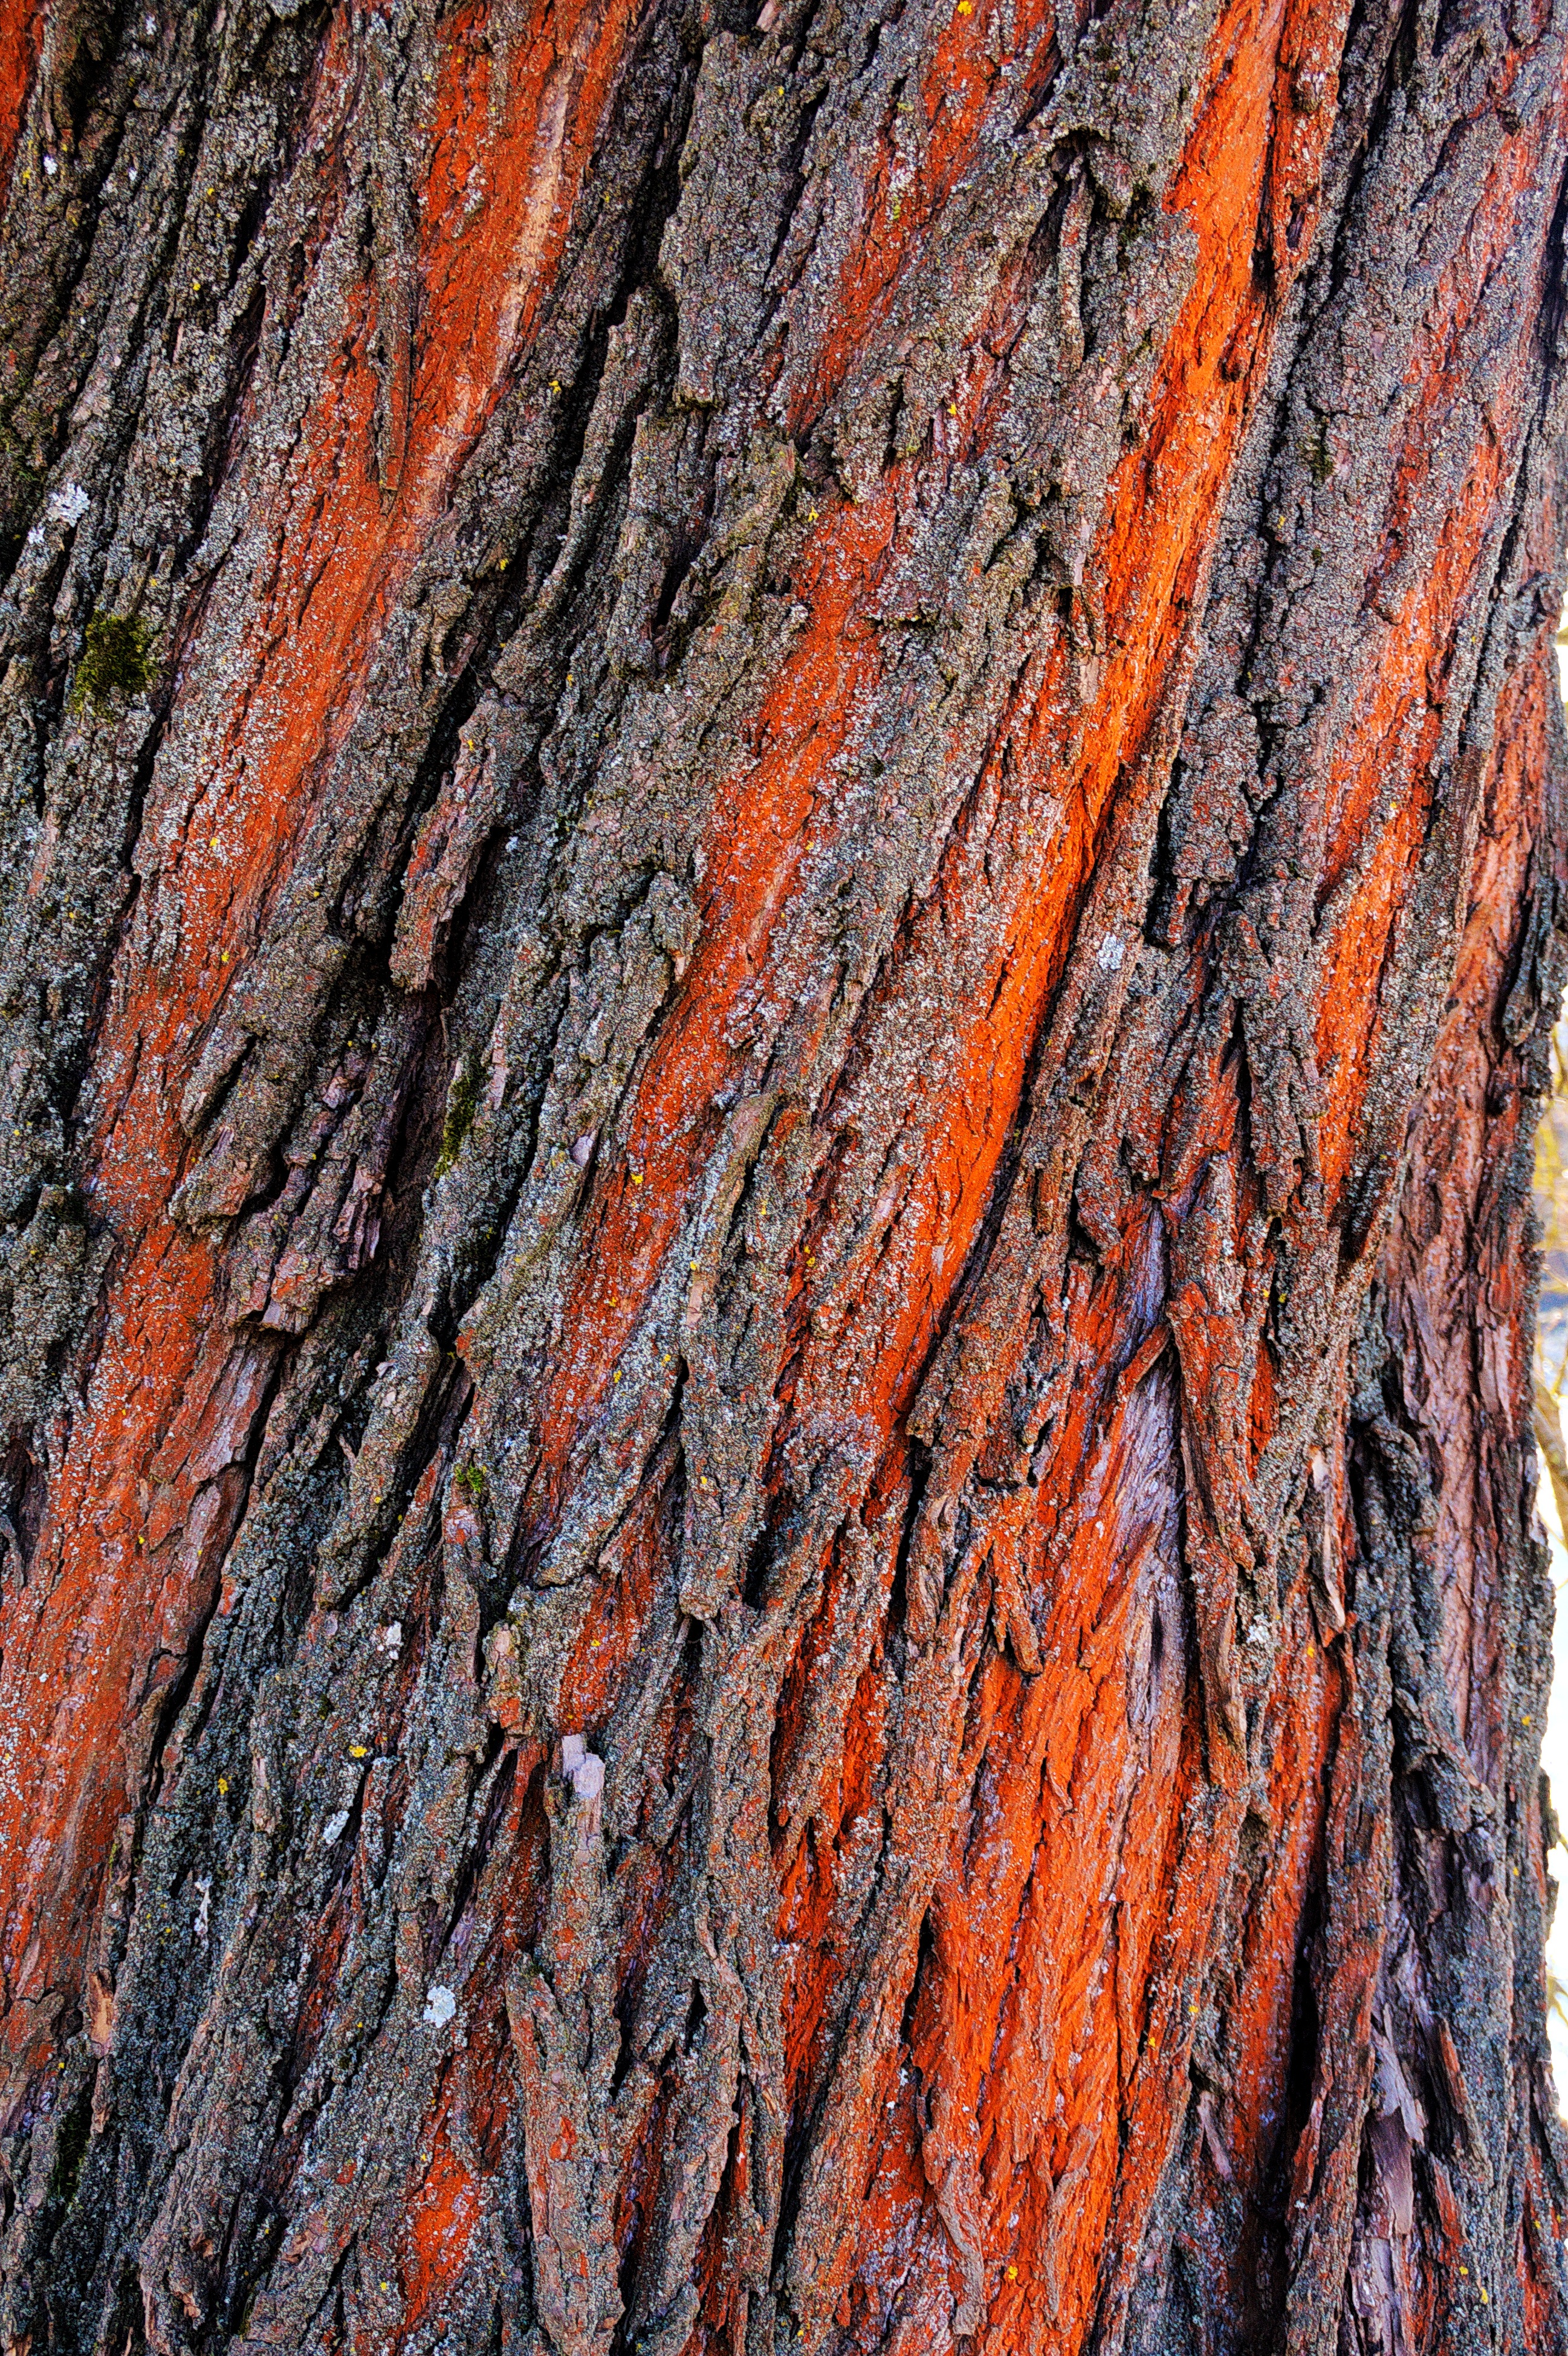
tree, nature, branch, plant, wood, texture, leaf, trunk, bark, formation, autumn, soil, conifer, tribe, flowering plant, plant stem, woody plant, land plant